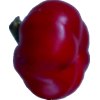
Label: red_pepper